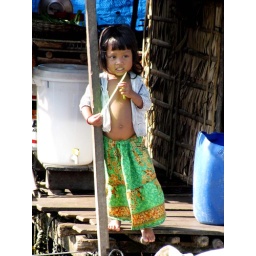
the girl in green